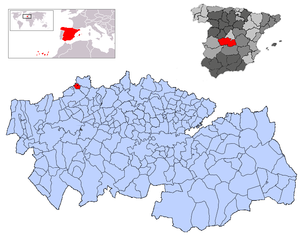
Sartajada est une commune d'Espagne de la province de Tolède dans la communauté autonome de Castille-La Manche.